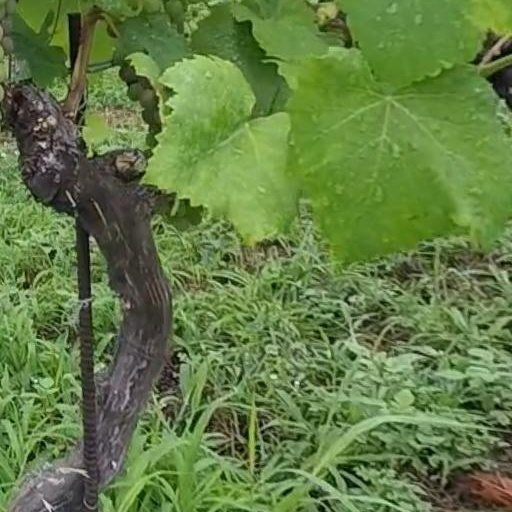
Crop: grape